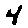
Label: 4